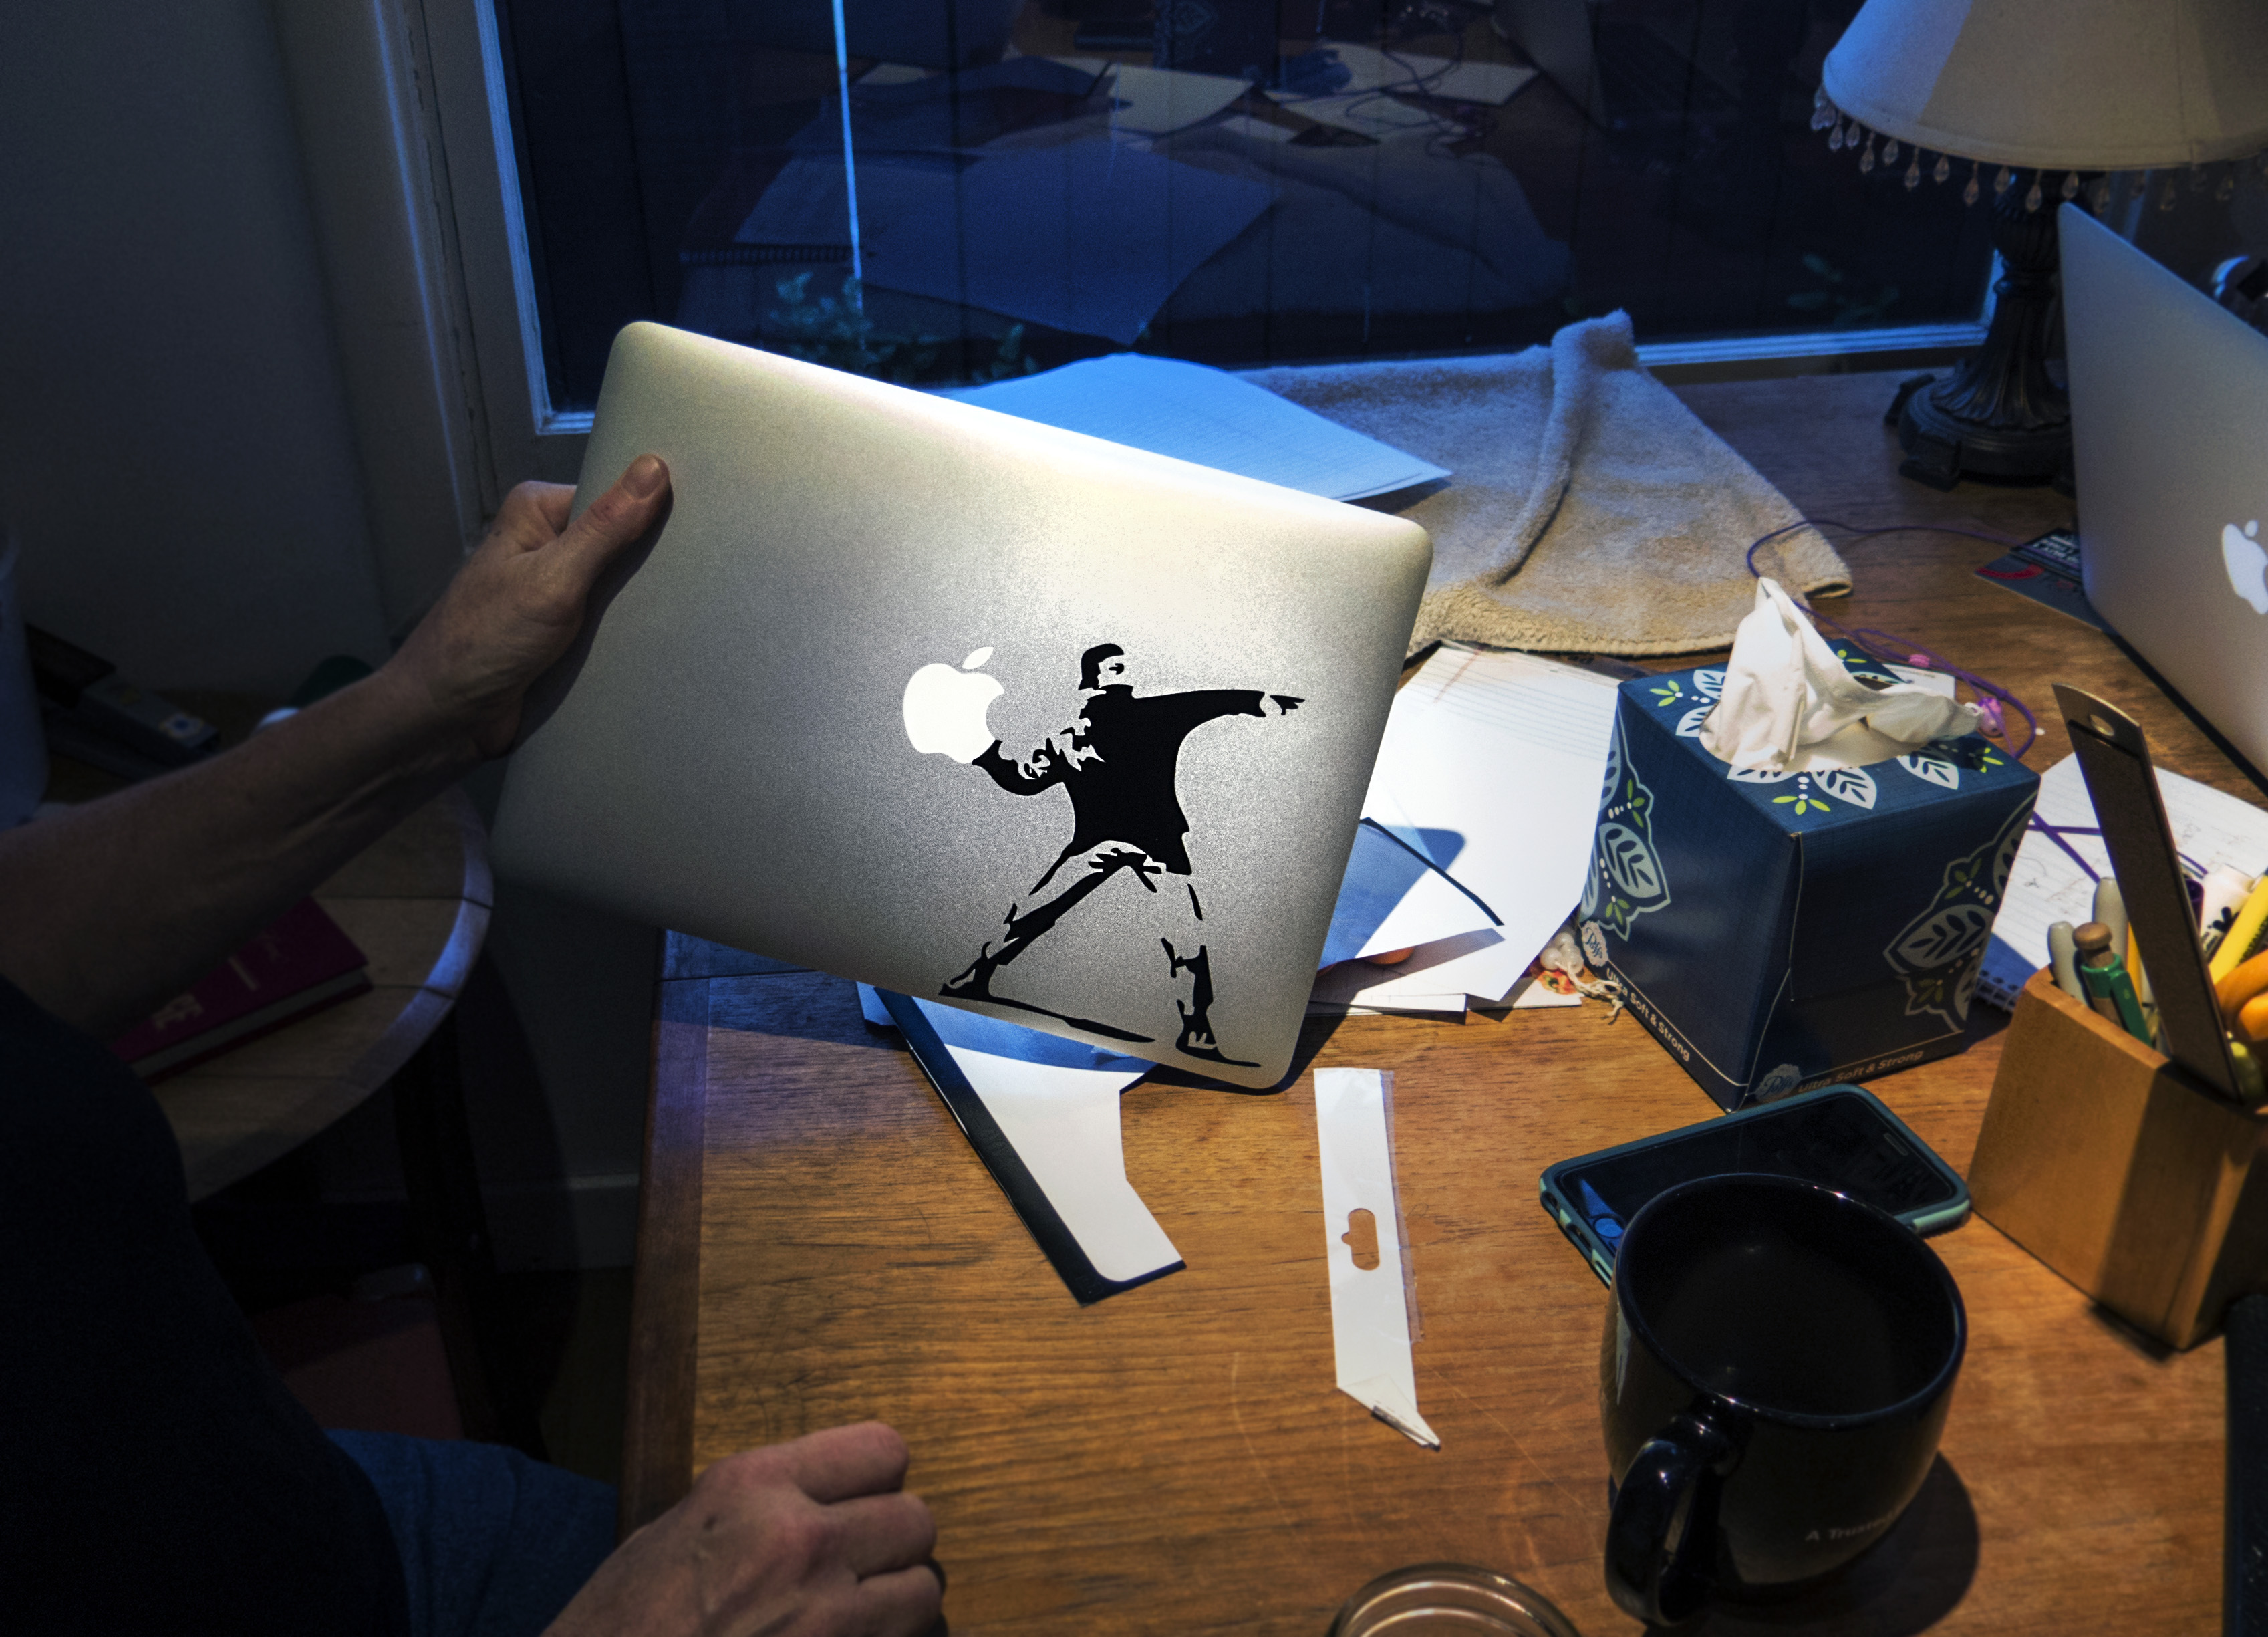
macbook, blue, sticker, 2015, art, design, 365, 3652015imstillstanding, decal, banksyesque, laptopskinsdecals